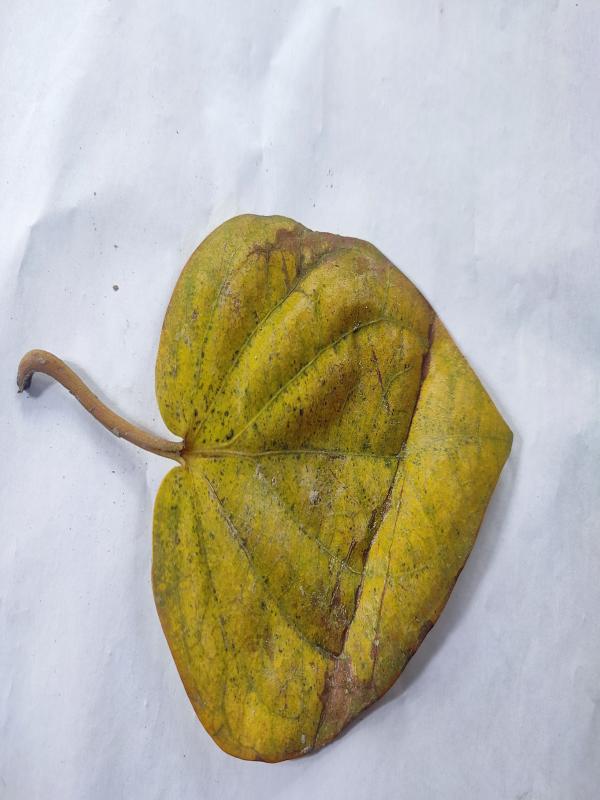
Label: Dried_Leaf